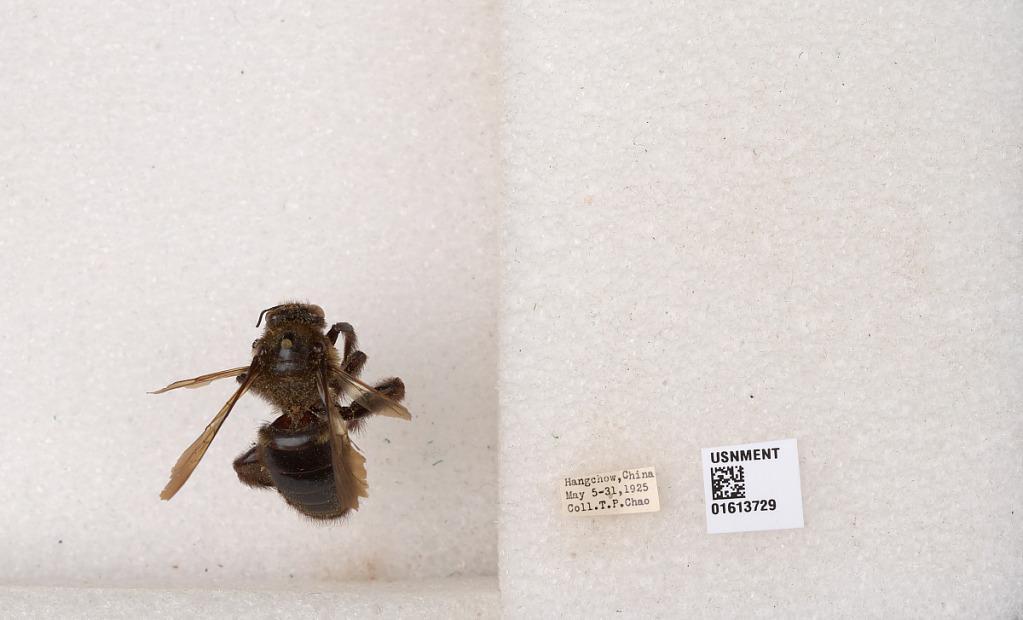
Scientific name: Xylocopa (Biluna) tranquebarorum tranquebarorum (Swederus)
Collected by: T. Chao
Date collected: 1925-5-5
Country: China
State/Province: Zhejiang
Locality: Hangchow